Rue de la Commune

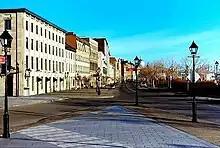

Rue de la Commune is a road in Old Montreal, Quebec, Canada which is well used both by Montrealers and by tourists, since it is the home of the Pointe-à-Callière Museum and the Old Port of Montreal. It also extends eastward into the Gay Village, and westward into Griffintown, where it turns north to Wellington Street and becomes the beginning of Peel Street. The road follows the original shore of the Saint Lawrence River. The buildings along the north side of the road are former commercial buildings.